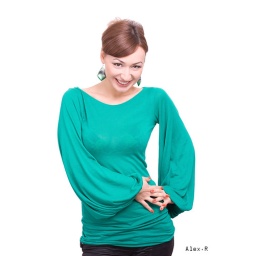
Portrait of the attractive girl over white background